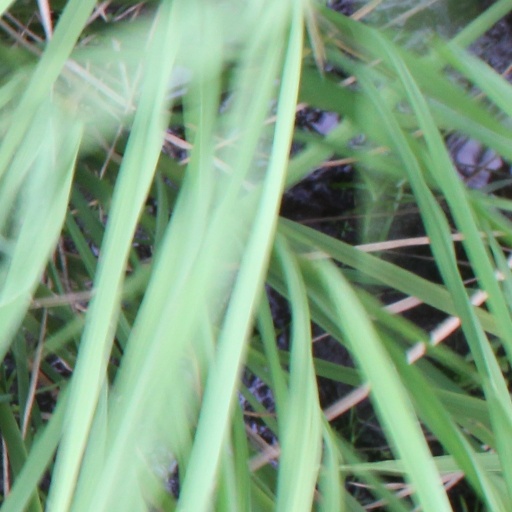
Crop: rice